Phitsanulok province

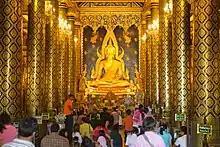
Phra Phuttha Chinnarat

Phitsanulok province, one of the provinces of Thailand in the lower northern region, is approximately north of Bangkok by road. The province is bordered to the north by Phichai District, Thong Saen Khan District and Nam Pat District of Uttaradit province and Lao People's Democratic Republic; to the east by Na Haeo District and Dan Sai District of Loei province, Khao Kho District and Wang Pong District of Phetchabun province; to the south by Wang Sai Phun District, Sak Lek District, Sam Ngam District and Mueang Phichit District of Phichit province; to the west by Lan Krabue District of Kamphaeng Phet province and Khiri Mat District and Kong Krailat District of Sukhothai province. Its area is , or 6.16% of the area of northern Thailand and 2.05% of area in Thailand.